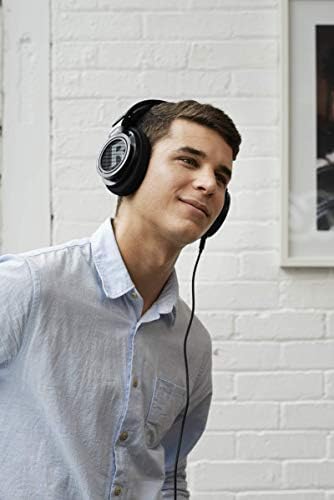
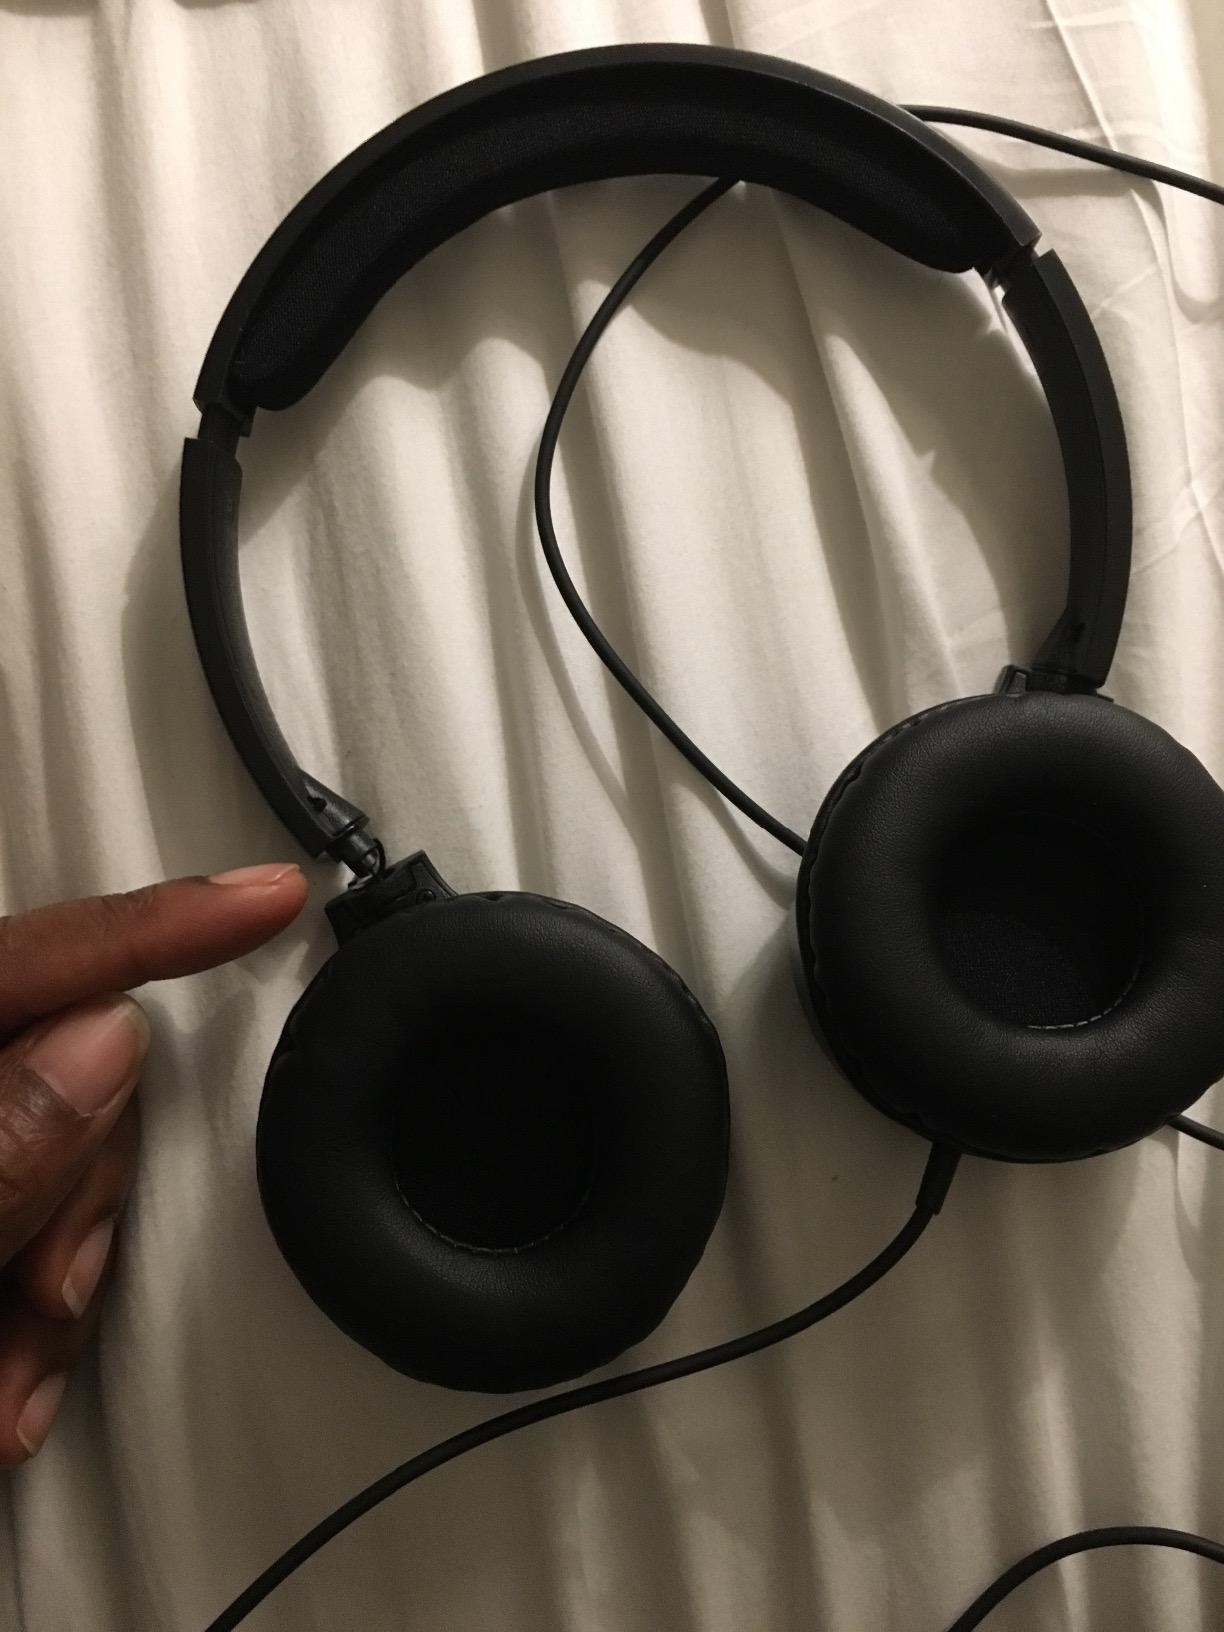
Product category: headphones
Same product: no